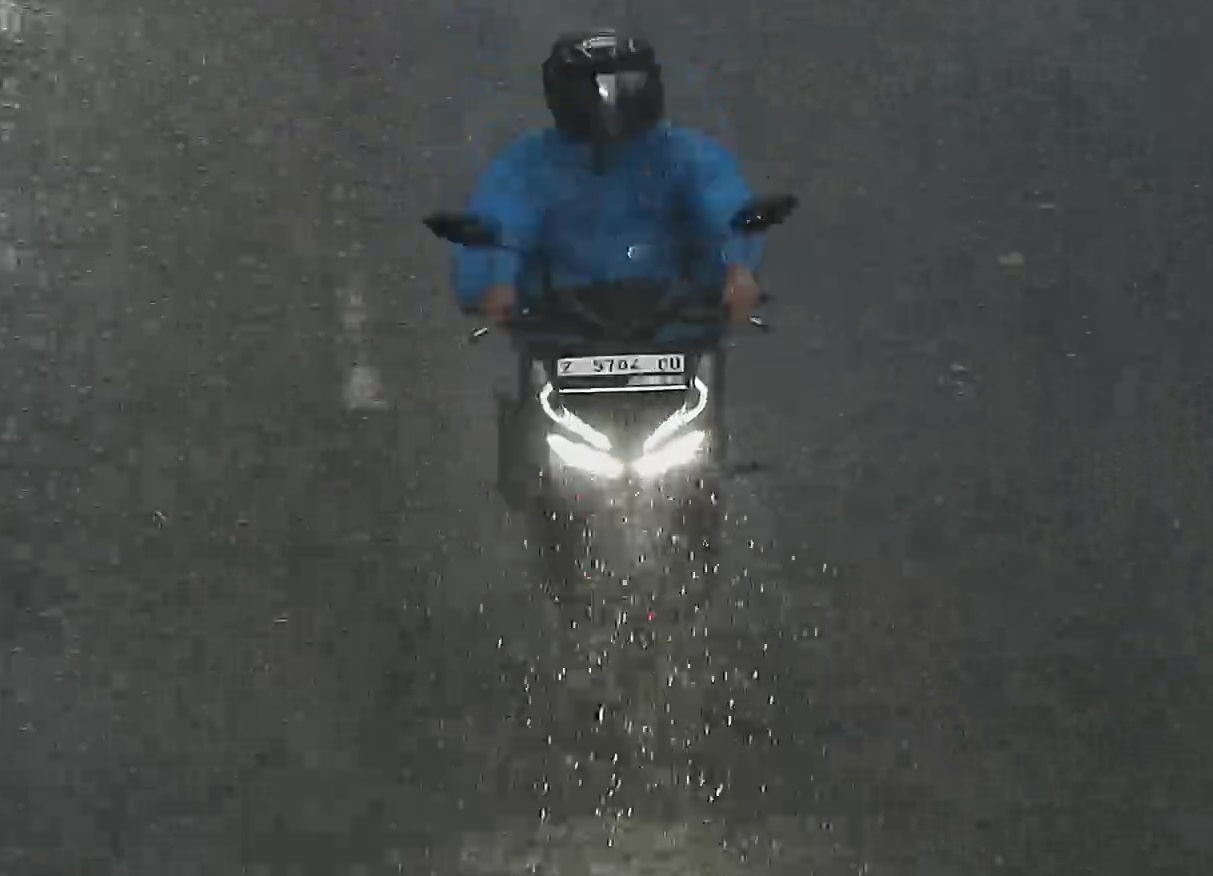
person-with-helmet: 1
person-without-helmet: 0